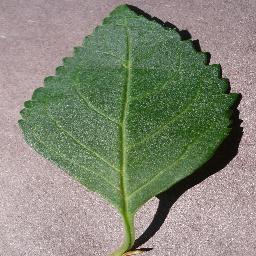
Label: Cherry___healthy